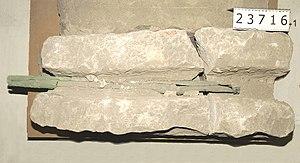
La plomberie est un métier très ancien, dont l'origine remonte à la construction des pyramides en Égypte antique ; attesté par des tuyaux en cuivre vieux de 4 500 ans, c'est un métier qui n'a cessé de s'améliorer et de se développer au cours des siècles et des générations de plombiers qui l'on servi.